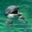
Label: dolphin